HMS Warrior (1860)

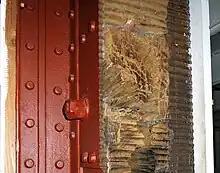
Cross section of "Warrior"s bulkhead armour. Iron on the right backed by teak.

"Warrior"s armour consisted of of wrought iron backed by of teak. The iron armour was made up of plates that interlocked by the tongue and groove method. It was bolted through the teak to the iron hull. The teak consisted of two layers laid at right angles to each other; they strengthened the armour by damping the shock waves caused by the impact of shells that would otherwise break the bolts connecting the armour to the hull. Unlike most later ship armour, "Warrior"s armour was made by a process of hammering rather than rolling. Based on tests at Shoeburyness in October 1861 when the "Warrior" was launched, it "was practically invulnerable to the ordnance at the time in use".